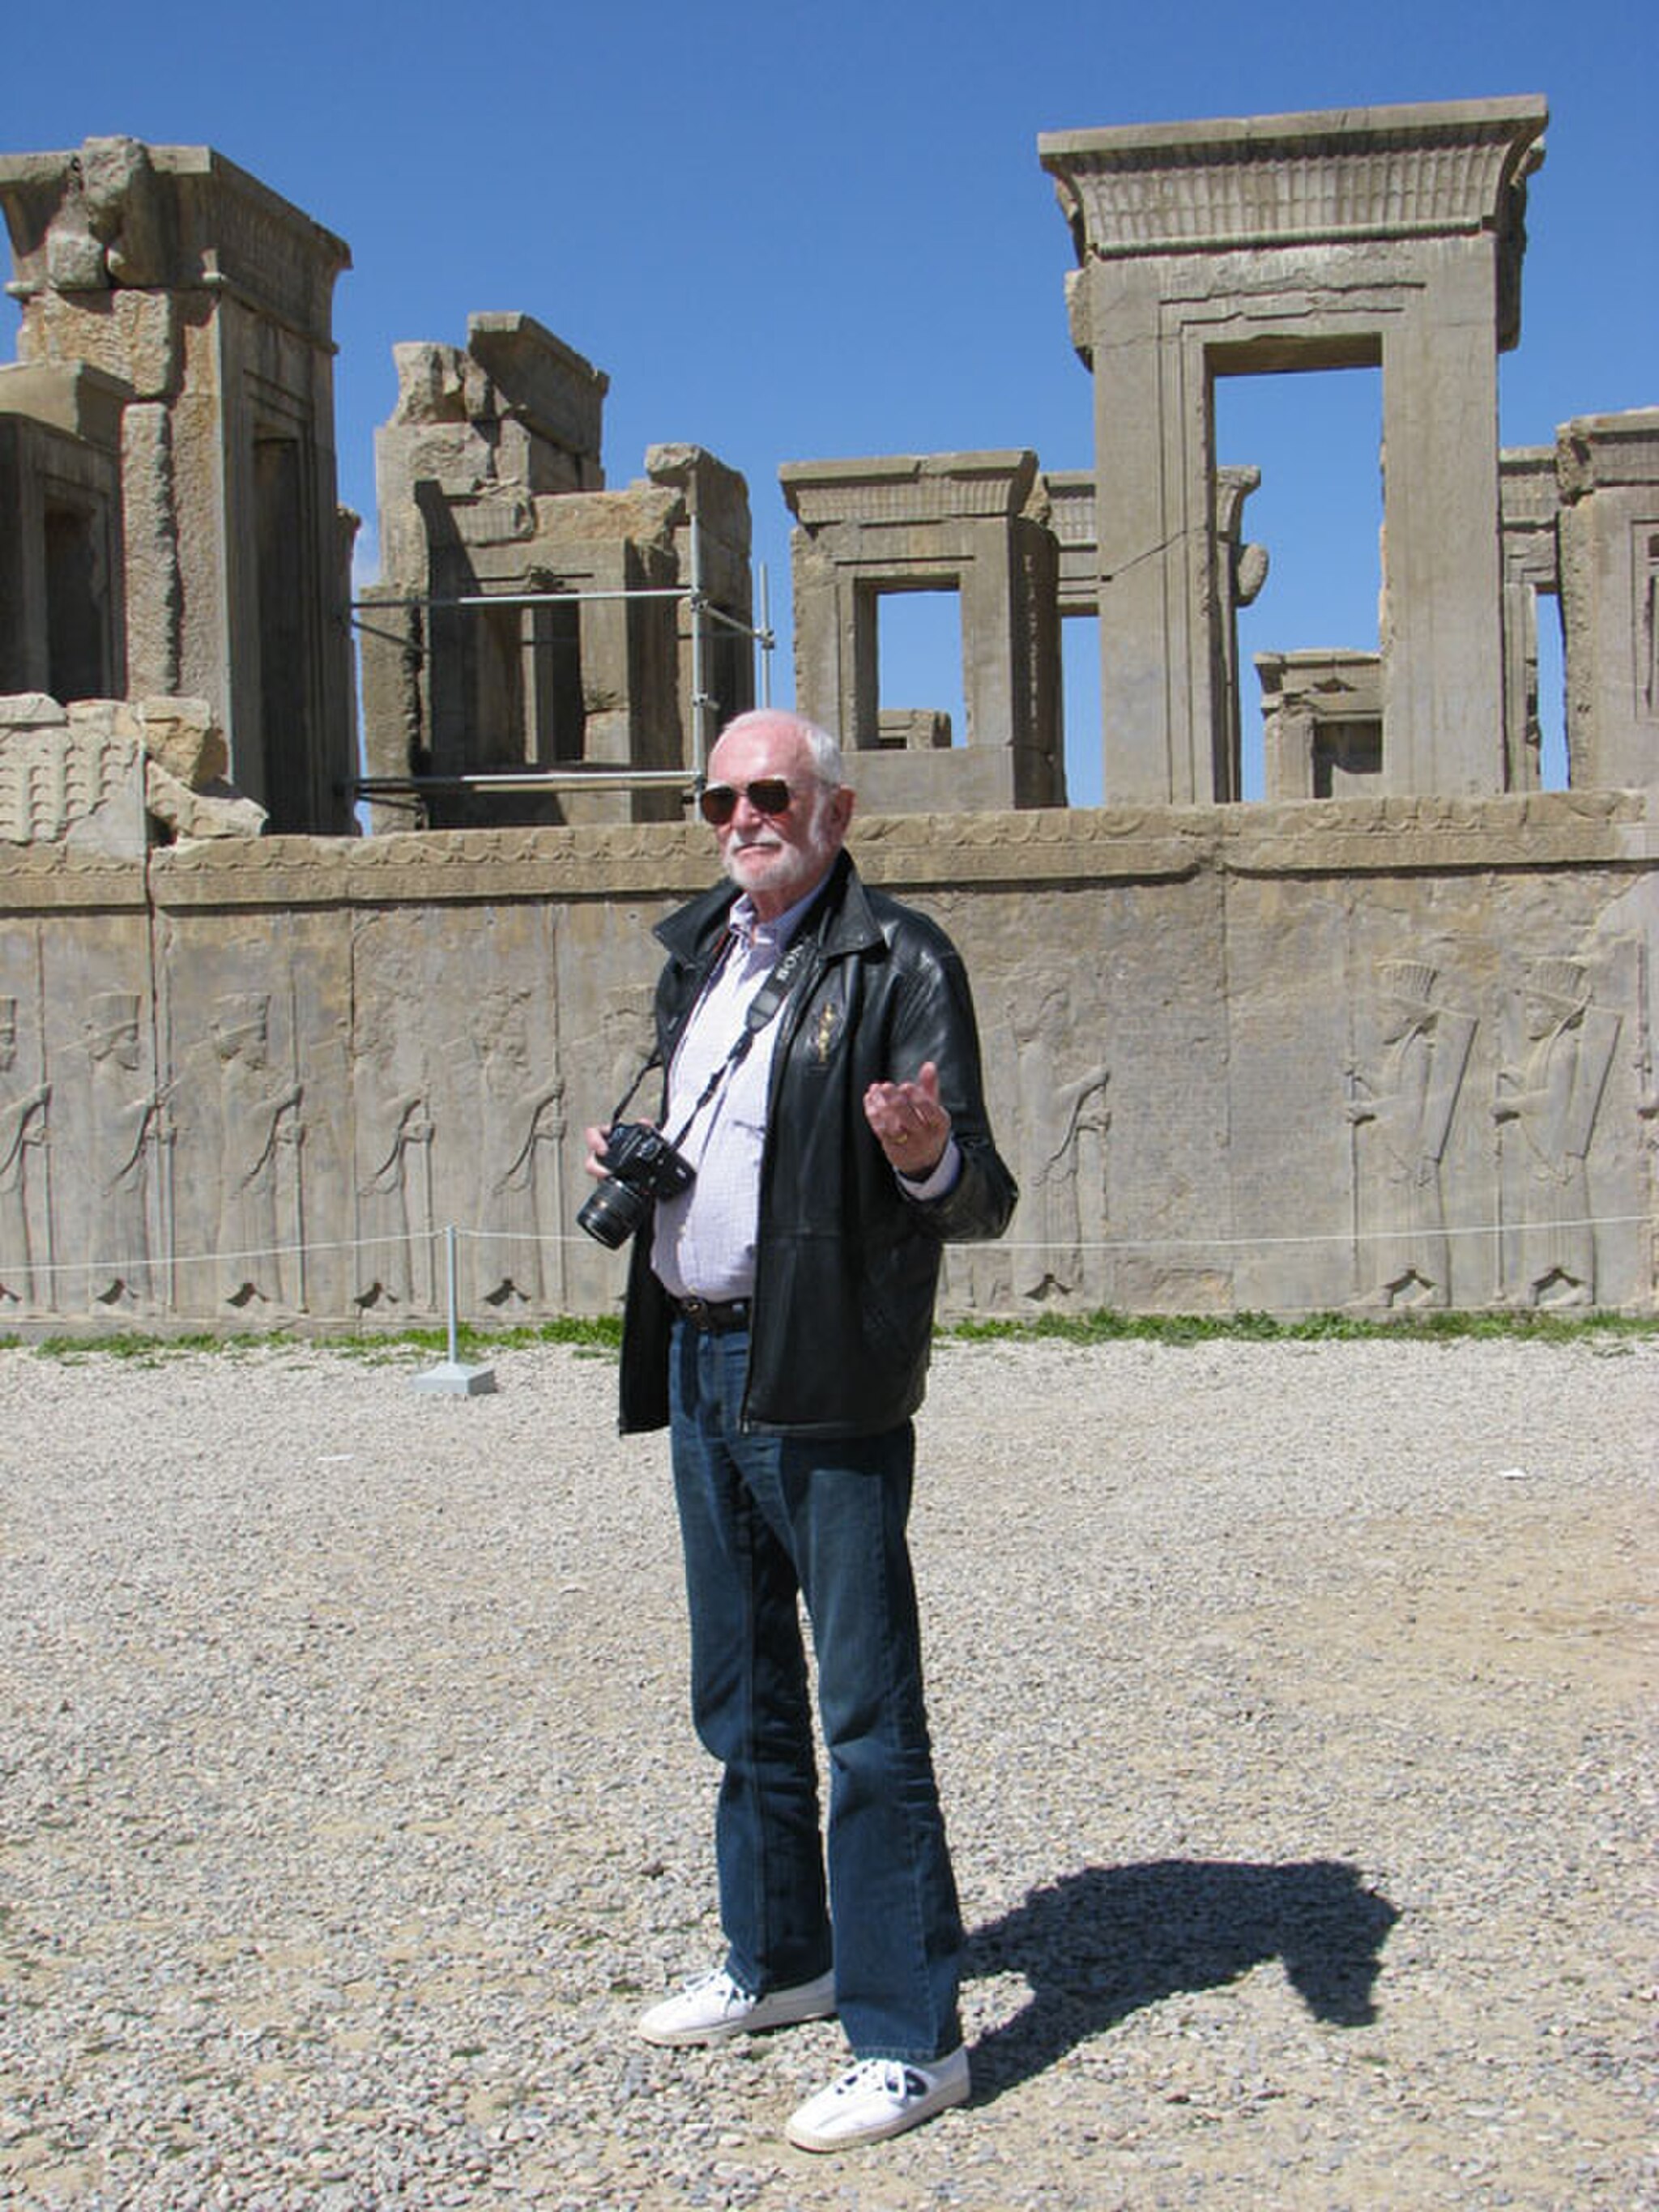
Title: Frank-Pierson-in-Persepolis
Description: فرانک پیرسون، زمستان ۱۳۸۷ در تخت جمشید
Date: 2009-03-01
Categories: Frank Pierson, Self-published work, 2009 in Persepolis, People in Persepolis